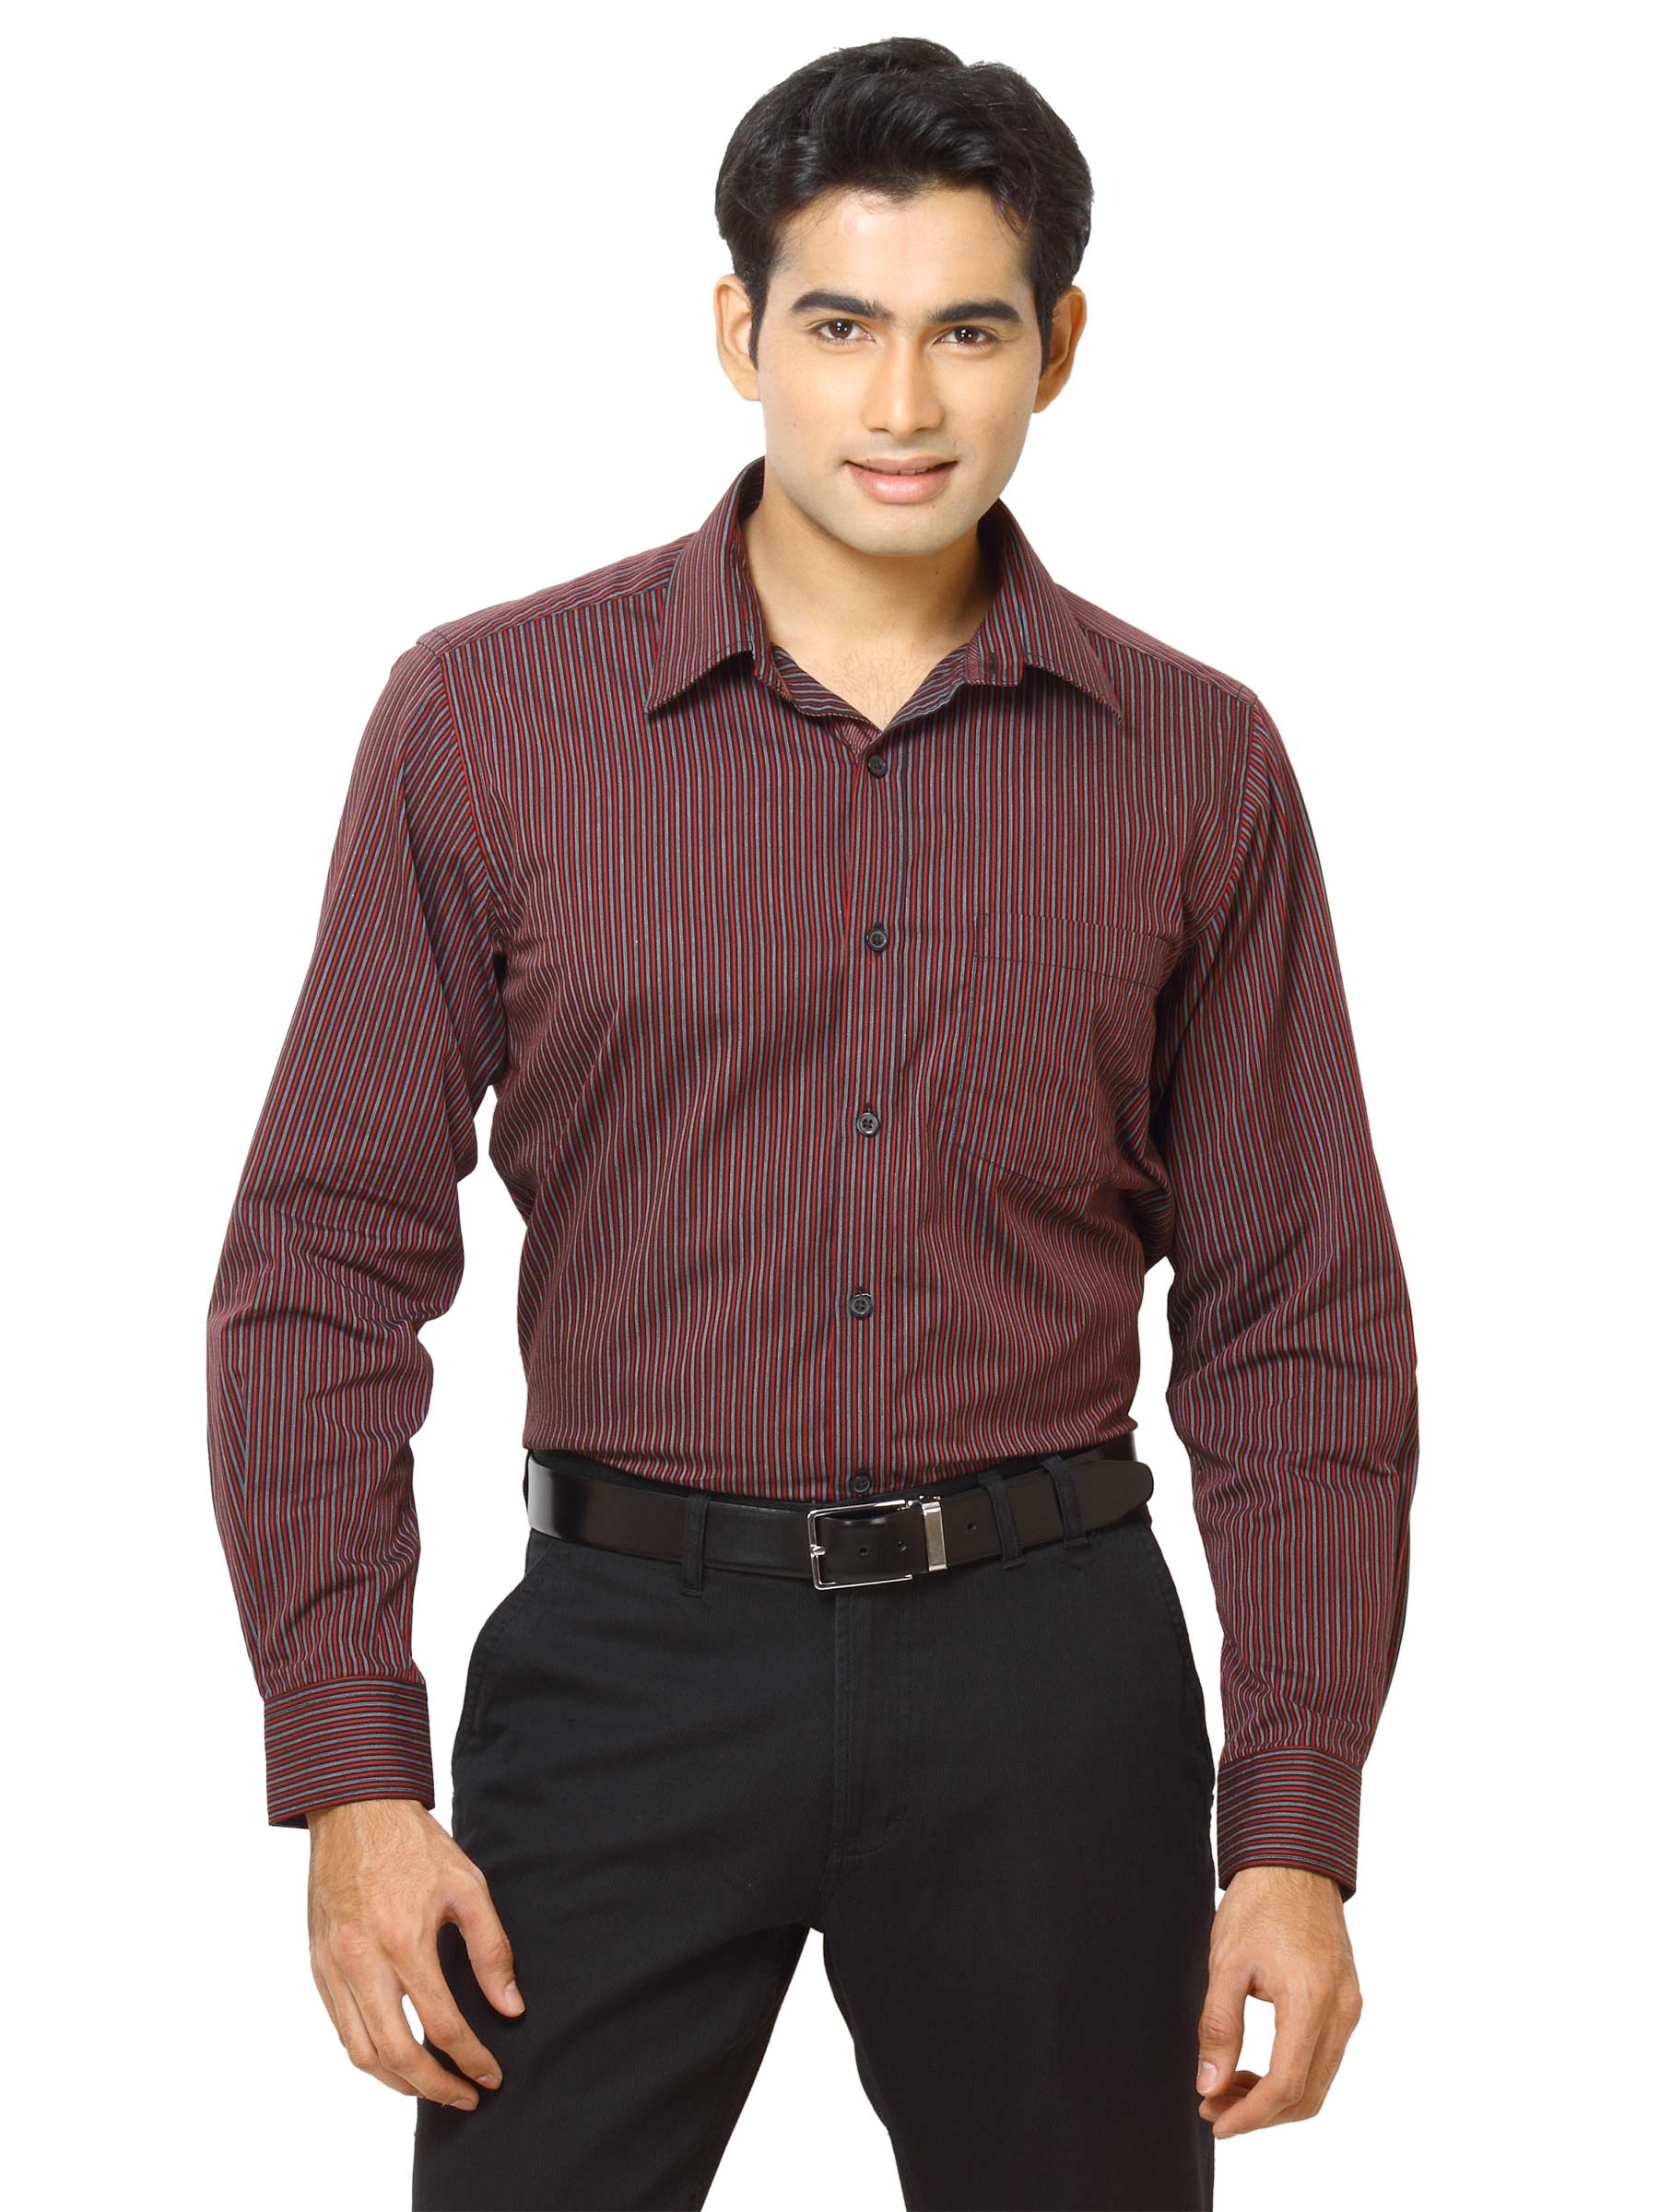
Indigo Nation Men Bling Maroon Shirt
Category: Apparel / Topwear / Shirts
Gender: Men
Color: Maroon
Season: Fall 2011
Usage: Casual